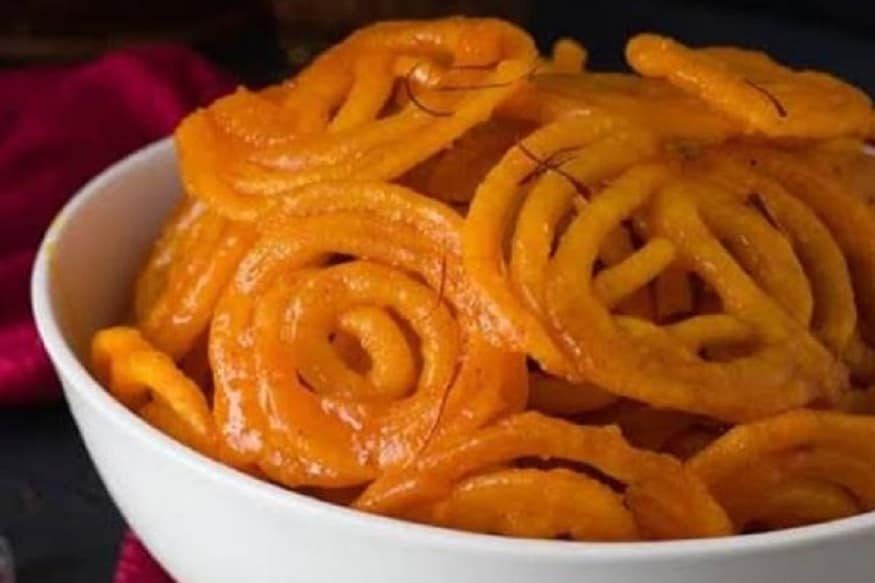
Dish: jalebi